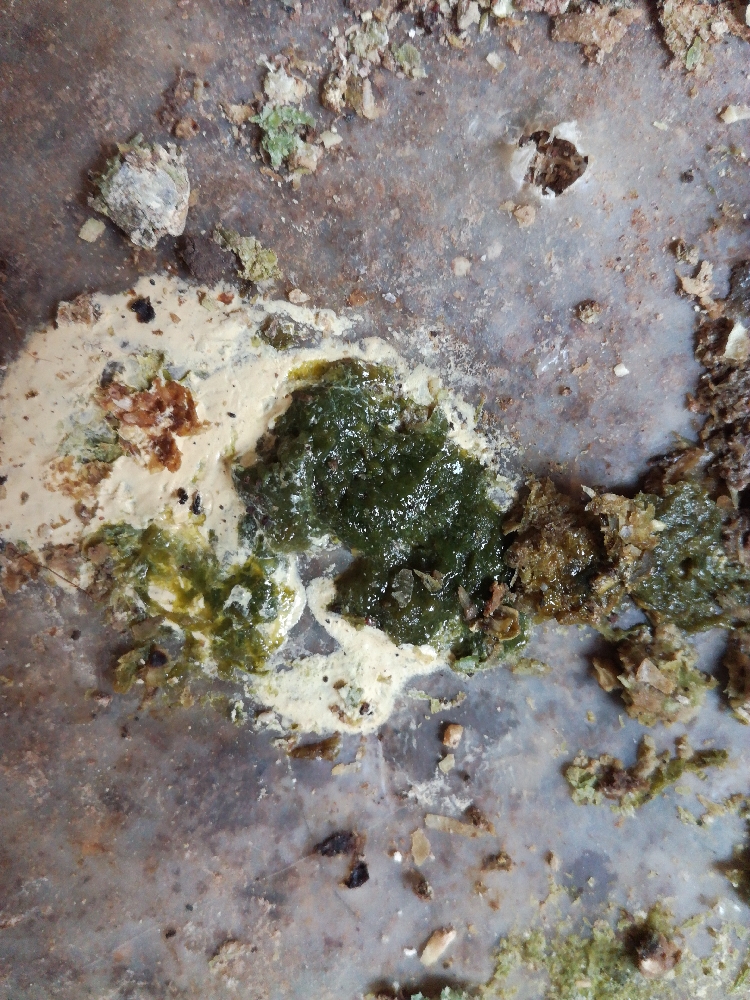
PCR-confirmed diagnosis: Newcastle disease